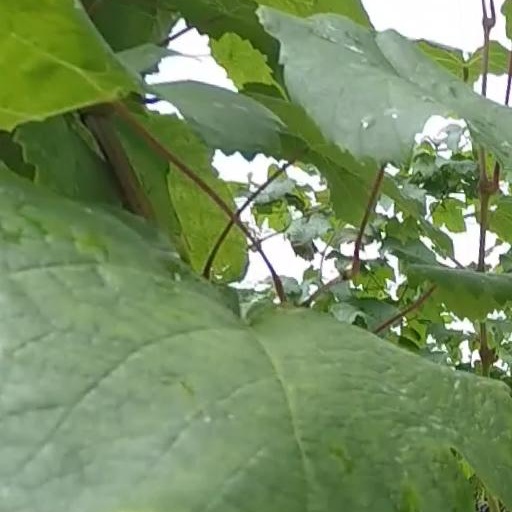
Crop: grape